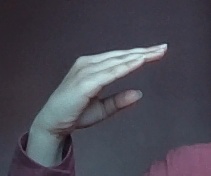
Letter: jeem